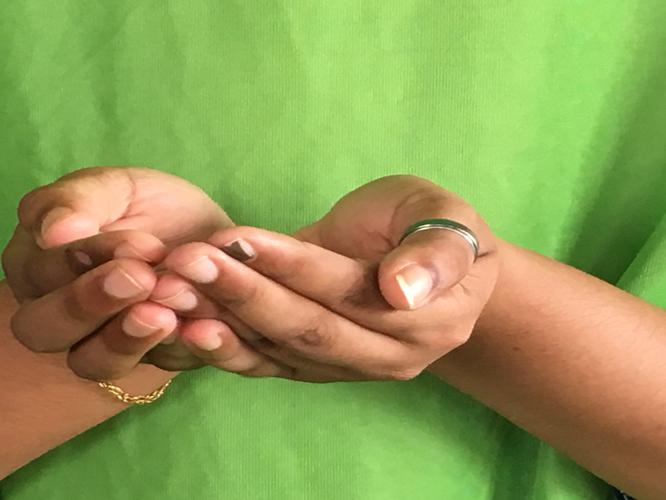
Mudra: Pushpaputa
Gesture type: double_hand